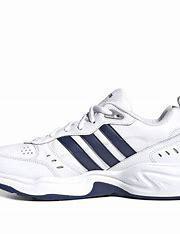
Brand: adidas
Model: neo Adidas NEO Strutter